Acamptonectes

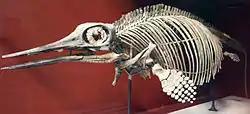
Reconstructed skeleton of the closely related "Ophthalmosaurus"; the large sclerotic rings indicate the size of the eyeballs and mode of vision

The phylogenetic tree from the analysis of Páramo-Fonseca and colleagues in 2020 is reproduced below.